New York State Route 107

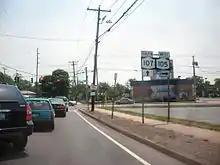
NY 107 southbound at the intersection with NY 105 in Massapequa

After crossing under the railroad tracks, NY 107 bends northeast on Hicksville Road, passing a second parking lot for the station. After a bend to the northwest at Michigan Avenue, the route remains a two-lane residential street, After an intersection with Ontario Street, the route passes a commercial stretch on the western side of the roadway and into an intersection with the eastern terminus of NY 105 (Jerusalem Avenue). NY 107 continues northward, passing some strip malls before proceeding northwest, passing a mix of residences and businesses. The route remains two-lanes and soon becomes primarily residential as it turns northward through the North Massapequa section of Oyster Bay. Just after the intersection with Alken Avenue, NY 107 enters a partial cloverleaf interchange with Southern State Parkway (exit 29).